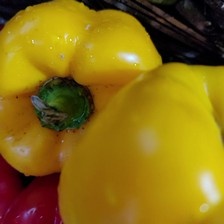
Label: capsicum